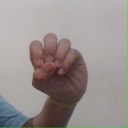
अक्षर: उ